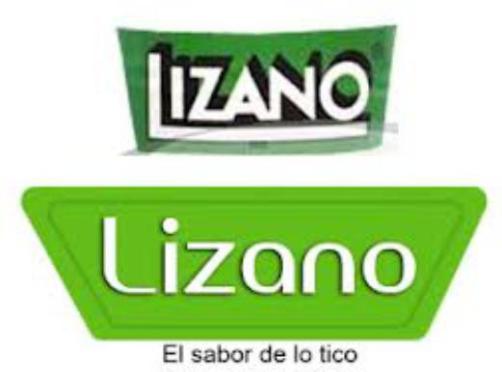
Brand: lizano
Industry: Food